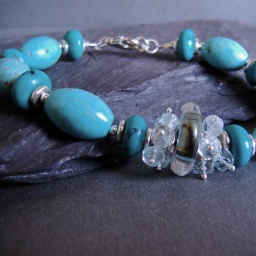
Turquoise, aquamarine, silver and lampwork glass disc by Caroline Cash